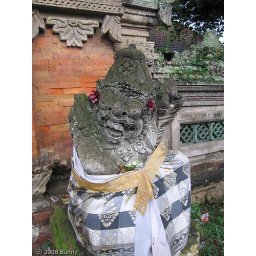
Temple in the mountain lake